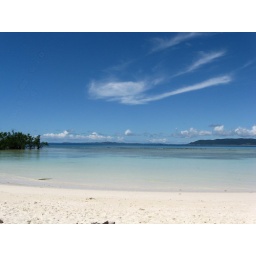
White sand beach in Nosy Iranja.